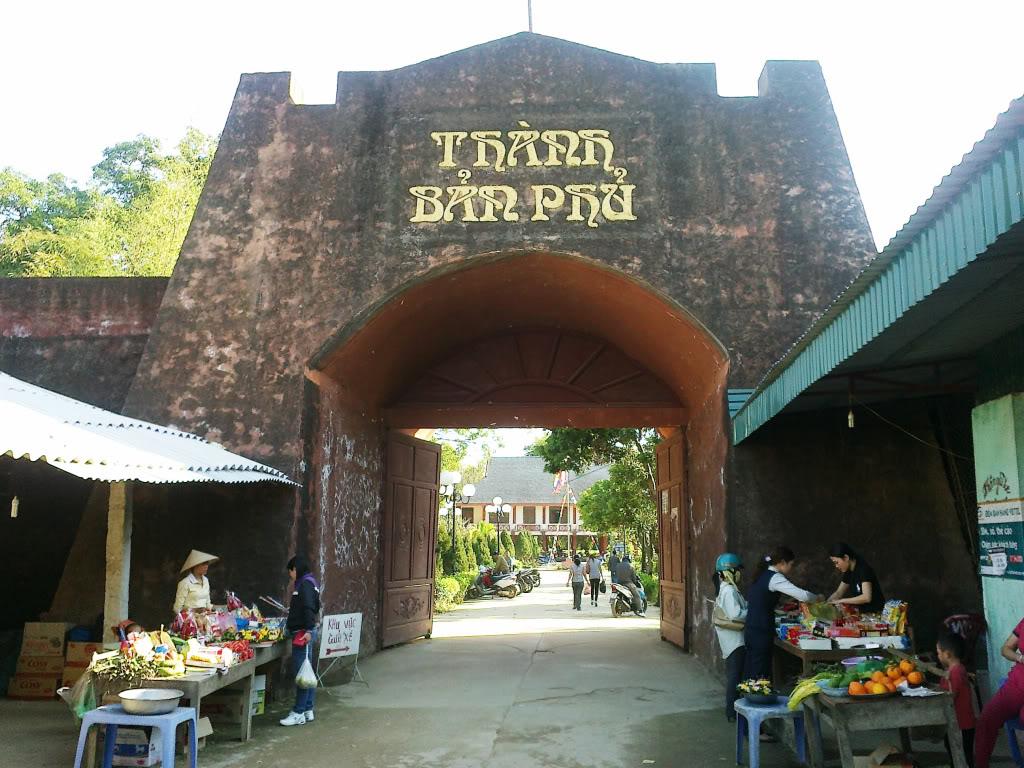
ở hai bên của cổng thành có sự xuất hiện của những quầy hàng